László Bodnár

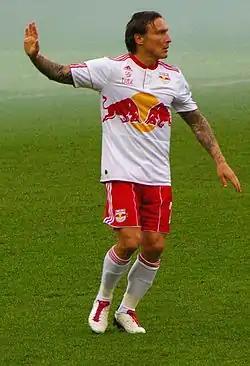
Bodnár in 2011

László Bodnár (born 25 February 1979) is a Hungarian former professional footballer who played as a right back for clubs in Hungary, Ukraine, the Netherlands and Austria. He made 45 appearances for the Hungary national team.